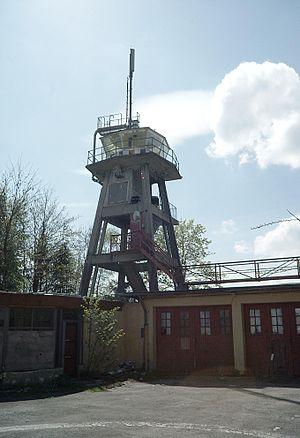
L’aérodrome d'Oberschleissheim, couramment appelé aérodrome de Schleissheim, situé près de Munich, en Allemagne a le statut spécial de Sonderlandeplatz, ce qui signifie qu’il n’est normalement pas ouvert au trafic régulier.